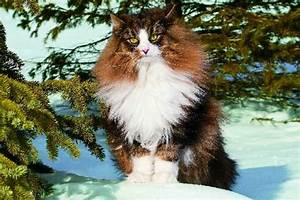
Label: gatto